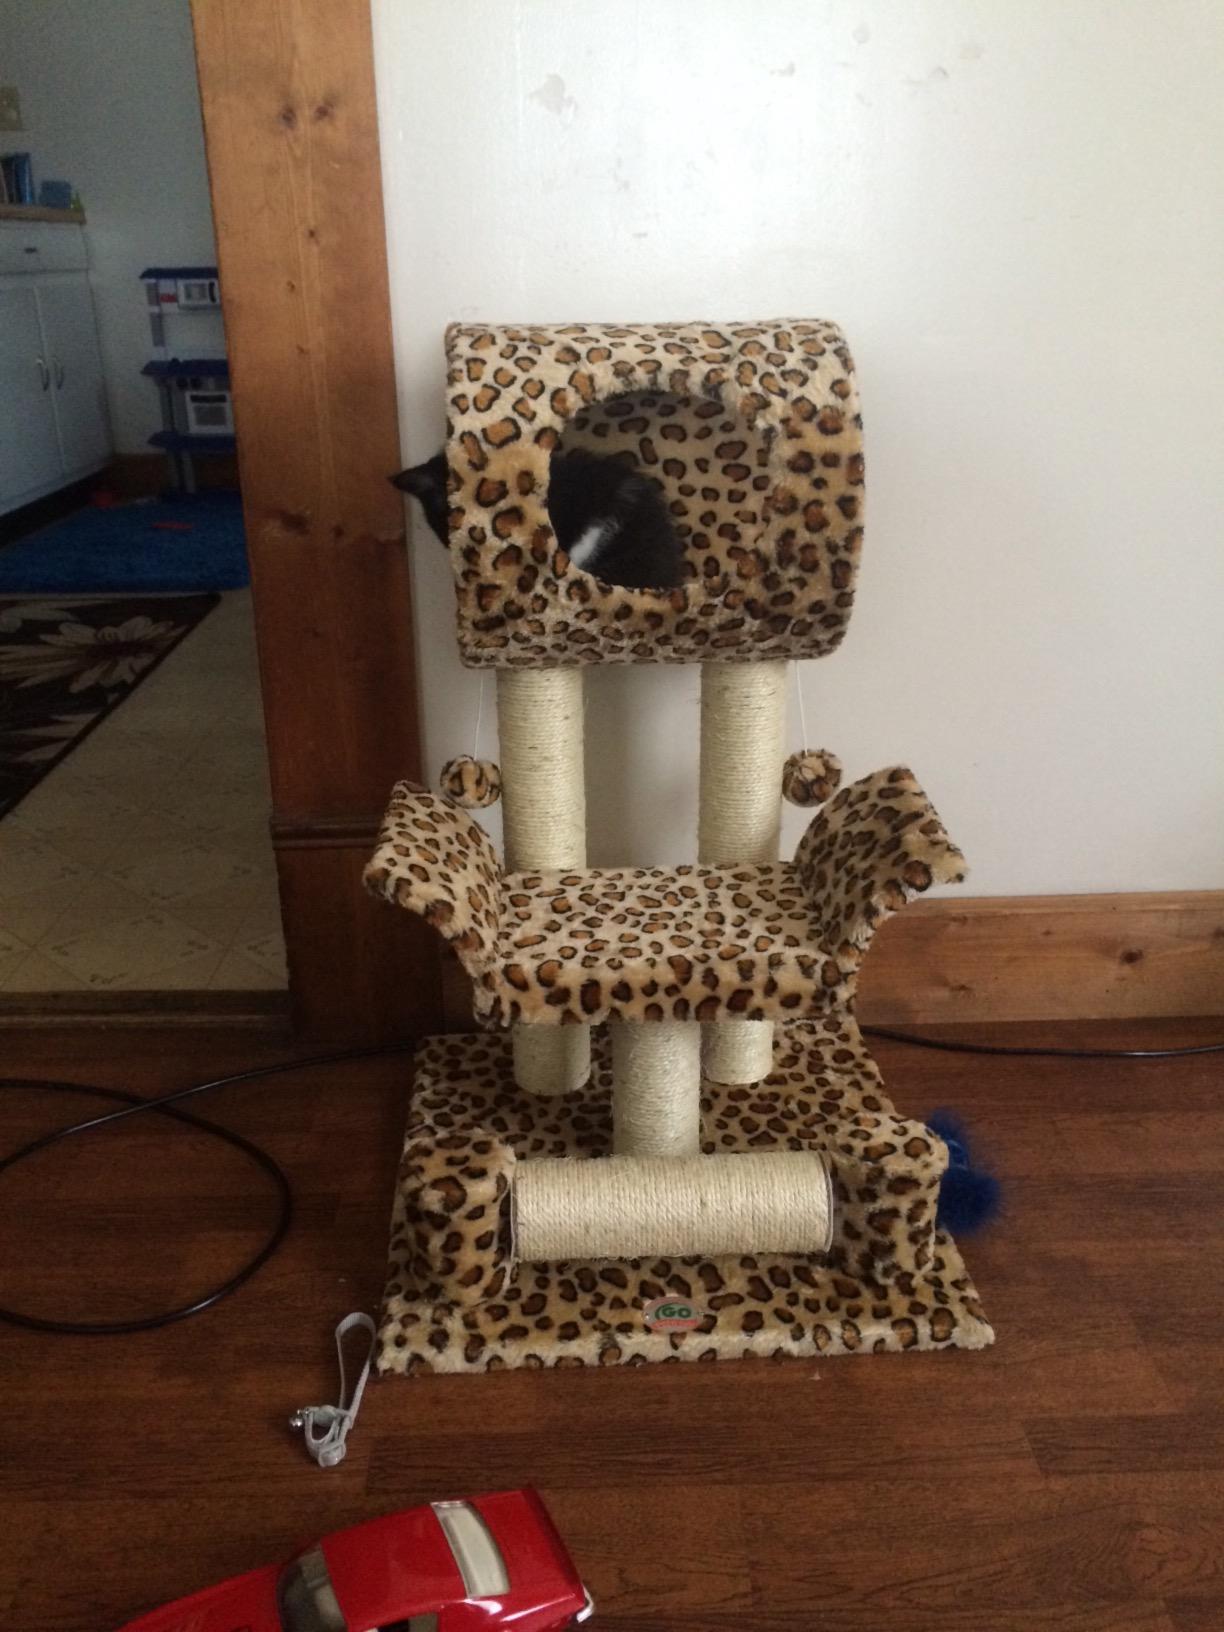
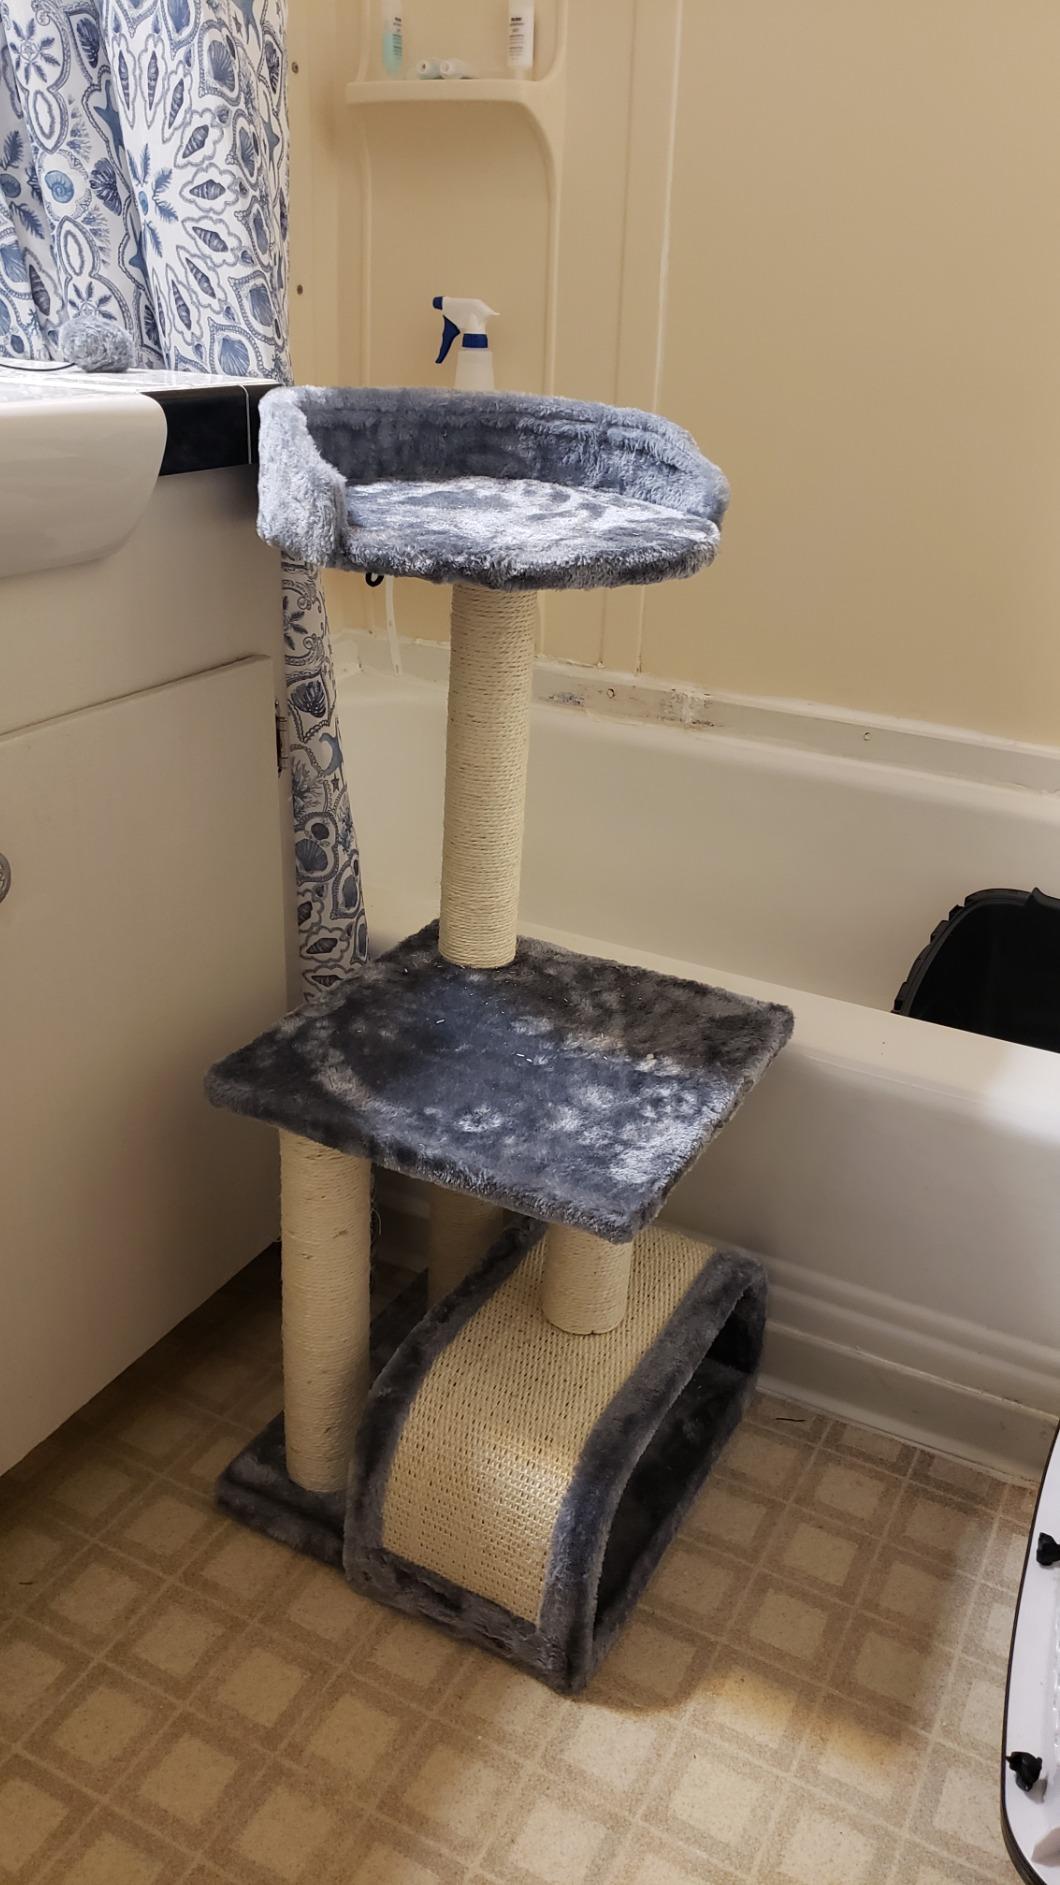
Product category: items_cat tree
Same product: no